Campbelltown Sports Stadium

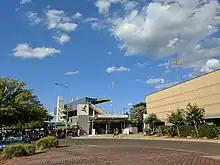
Campbelltown Stadium entrance

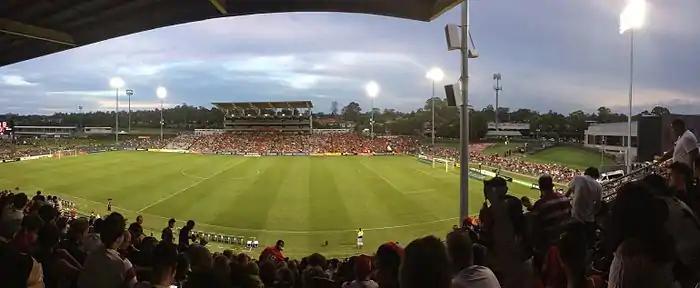

In the National Rugby League, the stadium was home to the Western Suburbs Magpies club from 1987 until 1999 and was one of the home grounds for the Newtown Jets in 1983. The Magpies had merged with the Balmain Tigers for the 2000 season to form the Wests Tigers, and thus, since 2000, this ground is being used on an occasional basis by the Wests Tigers, with four of their twelve annual home games played there, in accordance with their stadium deals. The Western Suburbs Magpies junior teams and Ron Massey Cup side also play most of their home games at Campbelltown.